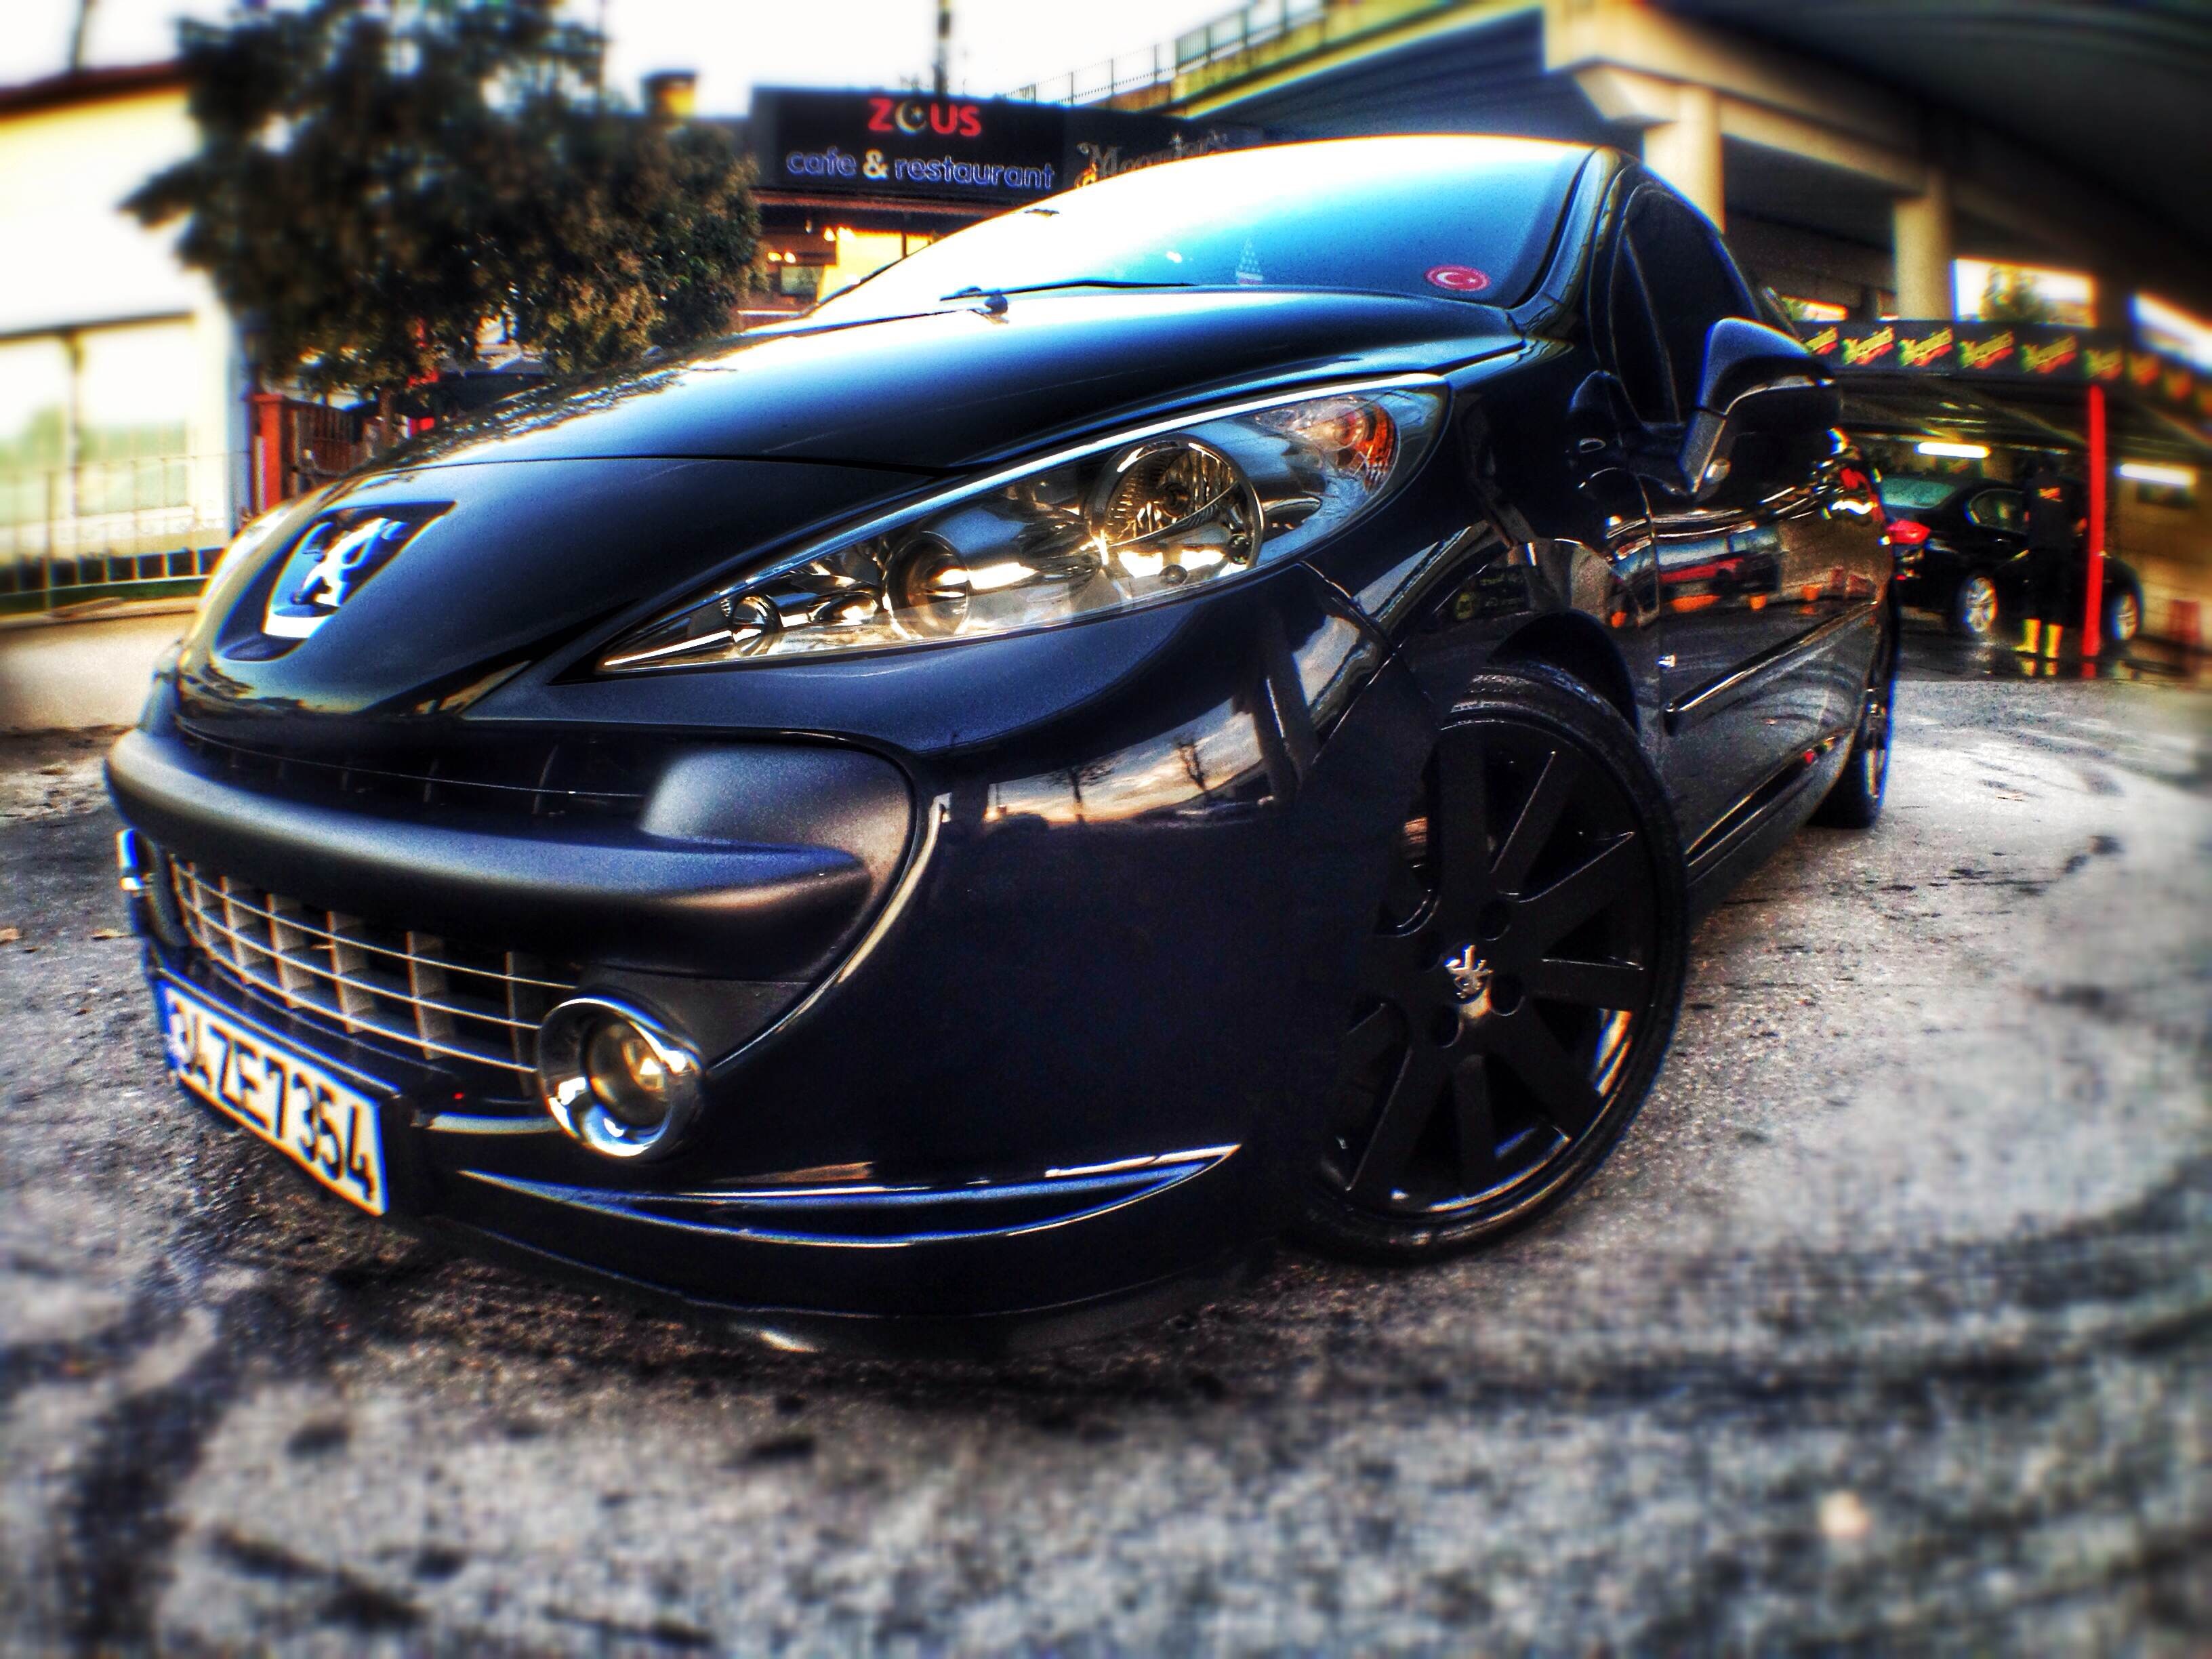
car, wheel, vehicle, black, sports car, bumper, hatchback, race car, supercar, sedan, gt, coupe, peugeot, 207, auto show, land vehicle, automobile make, automotive exterior, automotive design, luxury vehicle, family car, subcompact car, peugeot 207